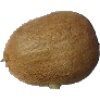
Label: kiwi